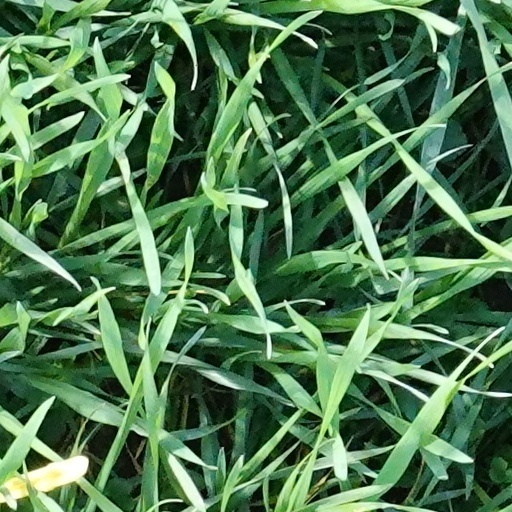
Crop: wheat